Horses (album)

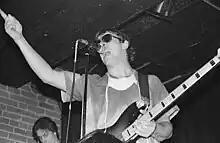
John Cale (pictured in 1980) was chosen by Smith to produce "Horses".

Arista arranged for Smith to begin recording her debut album in August 1975. At Smith's suggestion, the label planned to book studio time for Smith with producer Tom Dowd at Criteria in Miami, but Dowd's close association with rival label Atlantic Records stalled these plans. Smith had a change of heart and instead set out to enlist Welsh musician John Cale, formerly of the New York City rock band the Velvet Underground, to produce "Horses" after she was impressed by the raw sound of his solo albums, such as 1974's "Fear". Cale accepted, already familiar with Smith's band and being acquainted with the band's bassist Ivan Král.